Naria

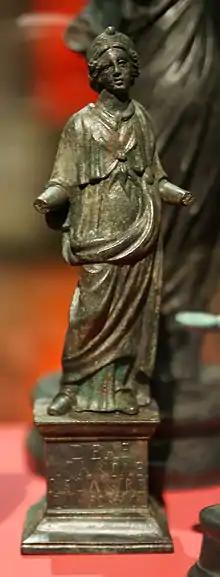
The statuette of Naria from the Muri statuette group.

Naria was a goddess in Gallo-Roman religion who appears to have been venerated only in what is now the western part of Switzerland. She was only mentioned twice in a Gallo-Roman context, and her nature and responsibilities remain obscure.